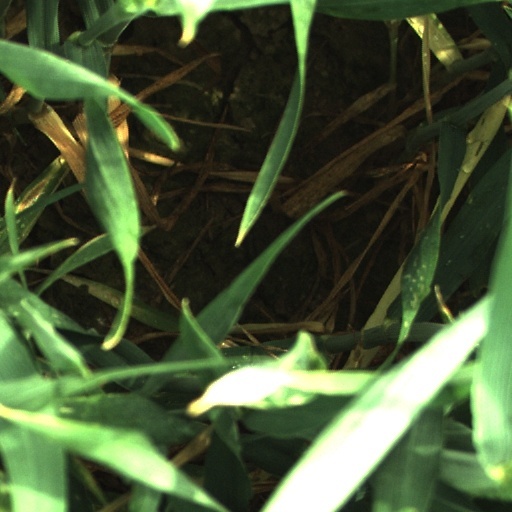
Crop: wheat